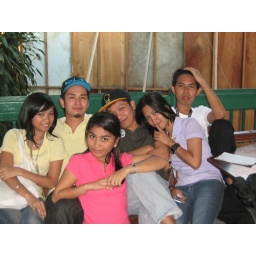
BROD AND SIS EXCEPT the girl in pink and yellow..